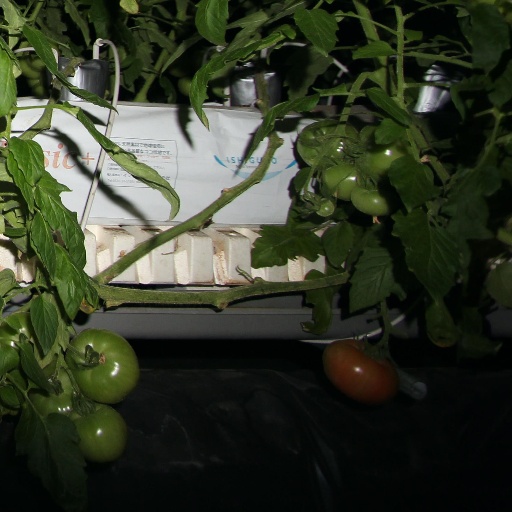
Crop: tomato